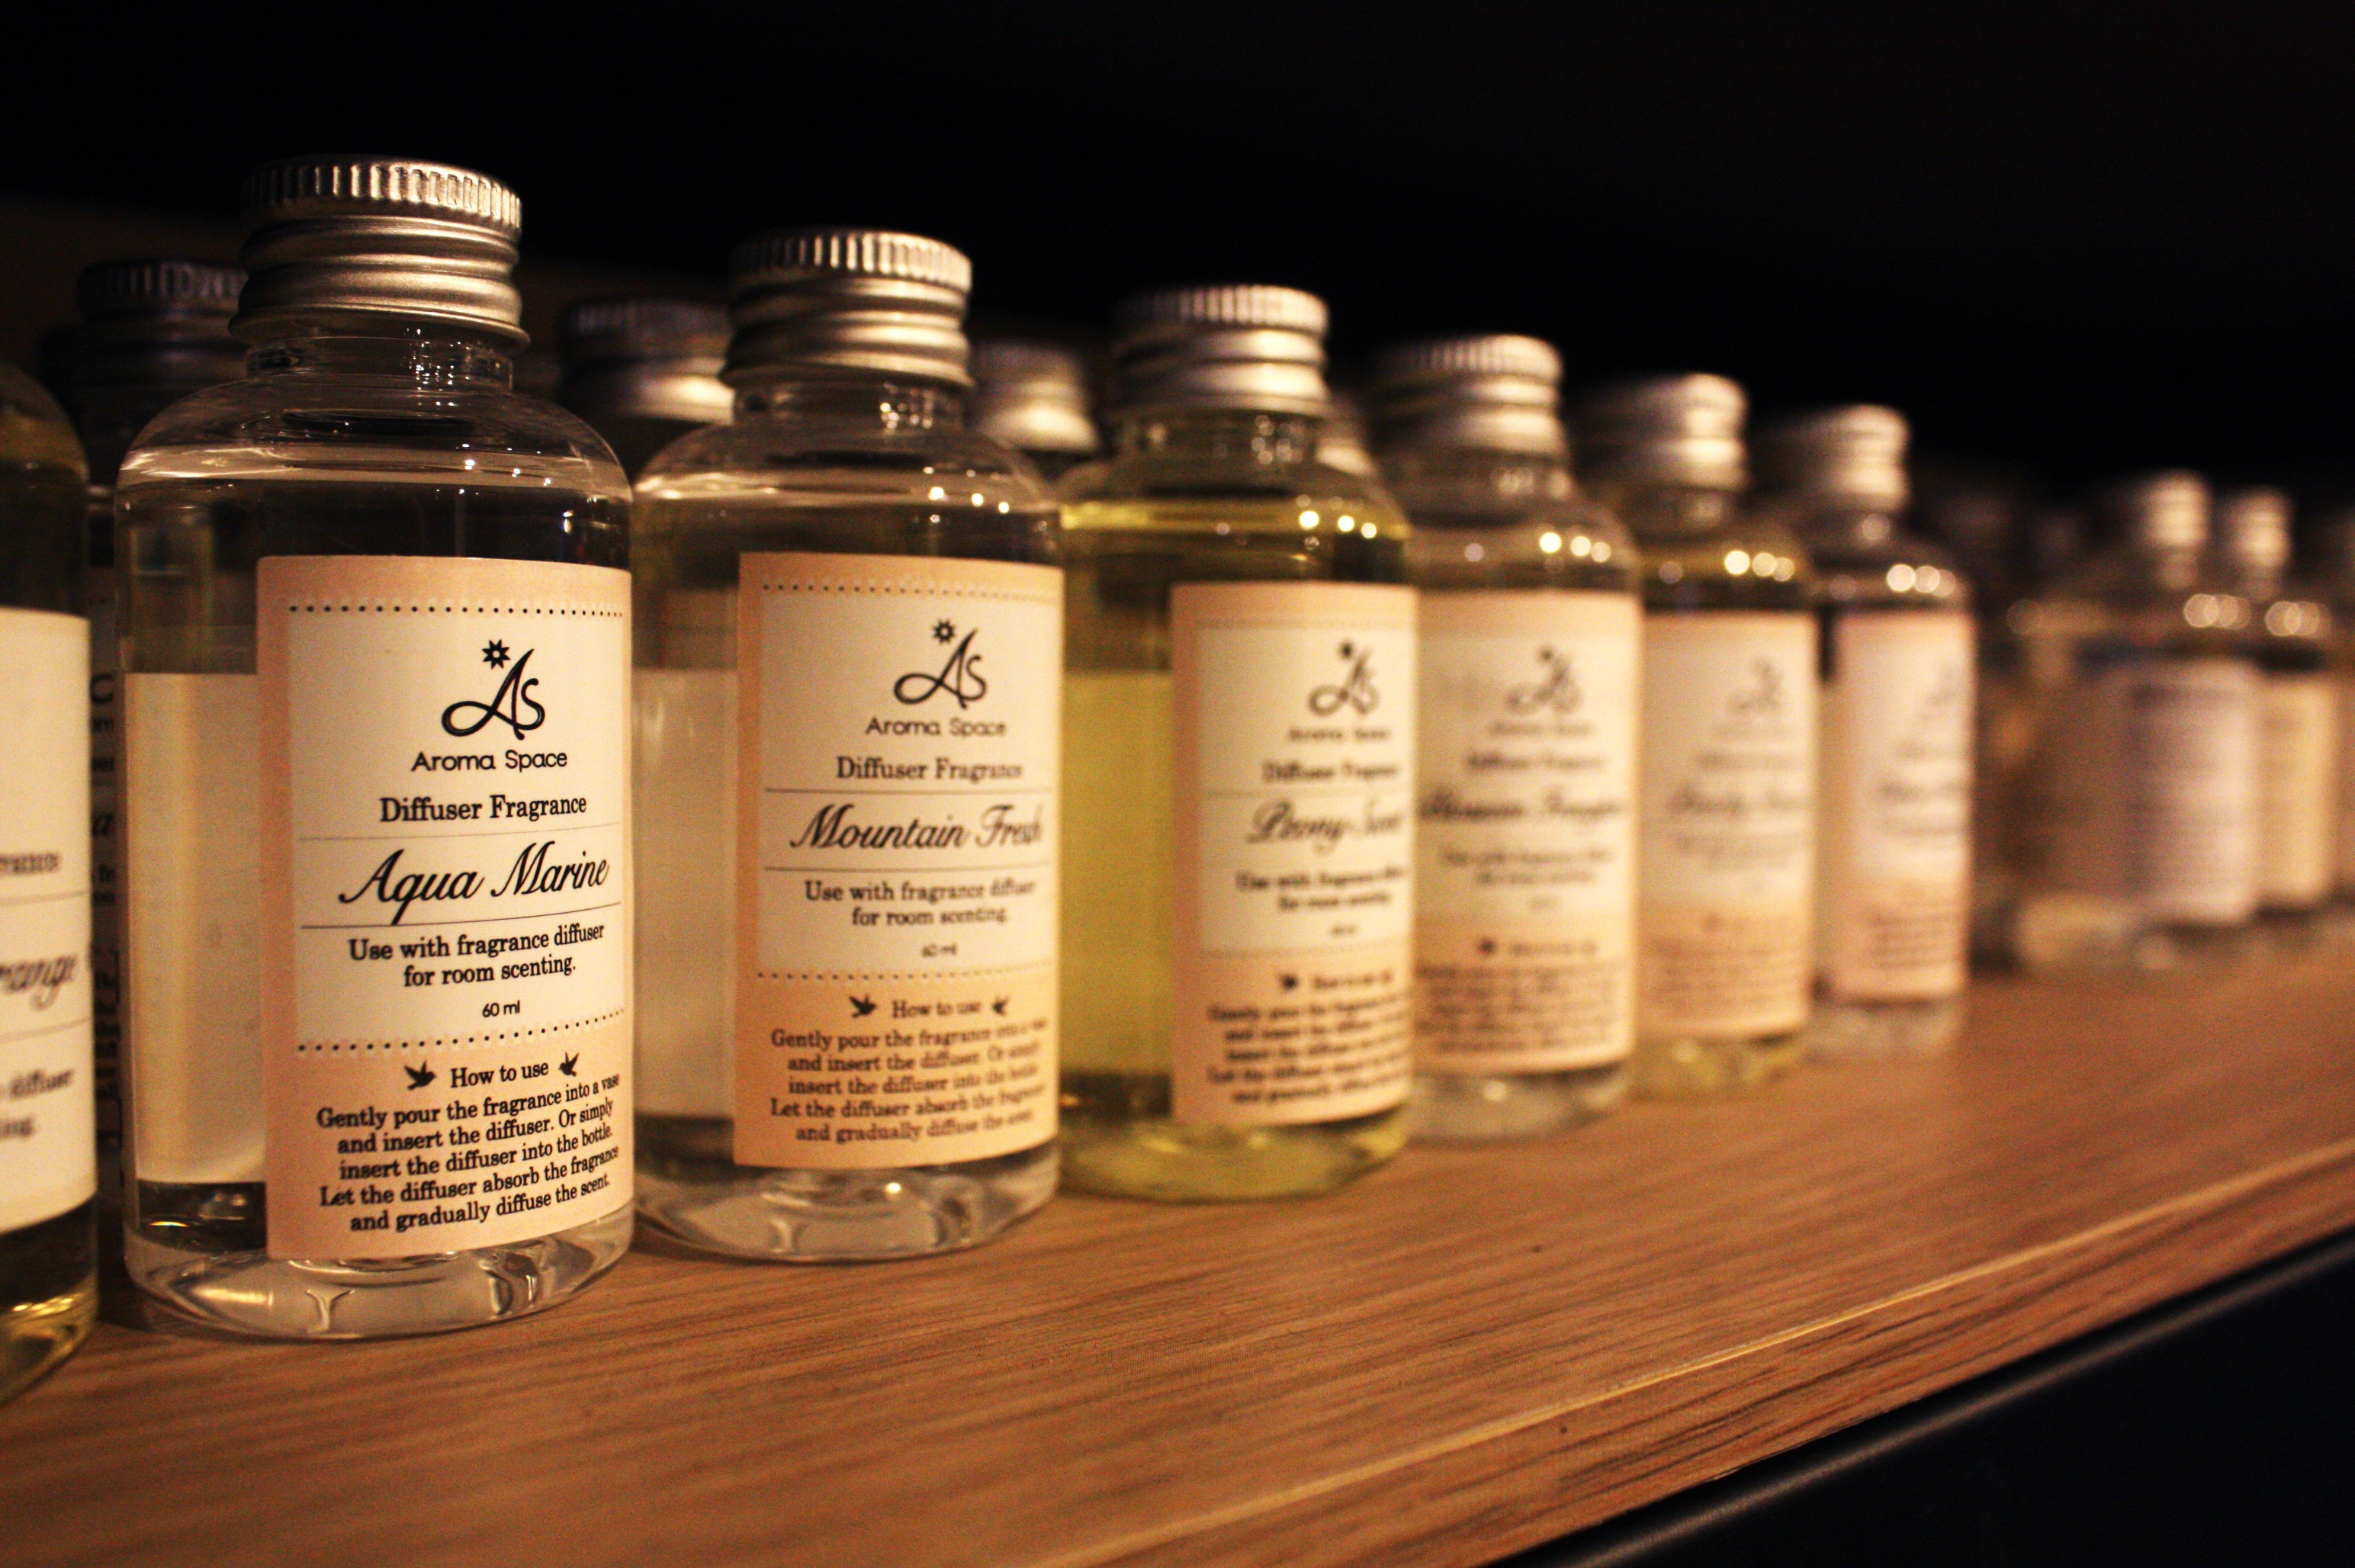
drink, bottle, alcohol, product, whisky, solution, products, diffuser, plastic bottles, scented space, distilled beverage, drinkware